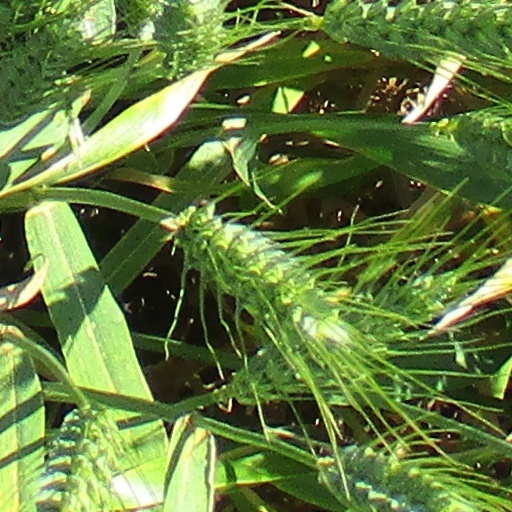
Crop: wheat